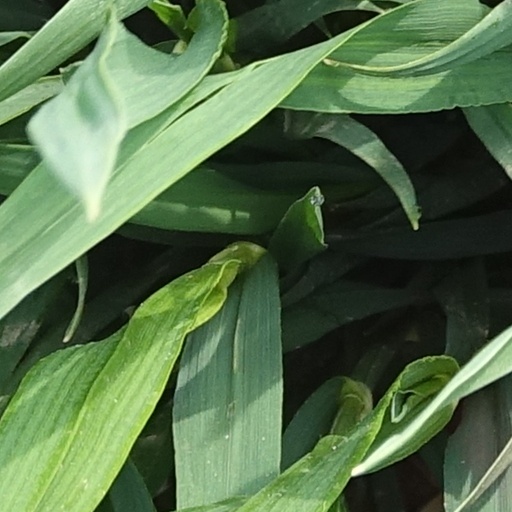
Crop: wheat